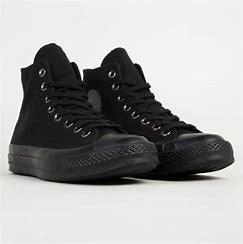
Brand: Converse
Model: Chuck Taylor All Star 70 Hi